Syrian National Army

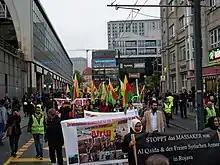
SDF supporters protesting in Berlin on 8 October 2019 against the Turkish offensive into north-eastern Syria.

In September 2016, after their capture of Jarabulus from ISIL, Sultan Murad Division fighters published pictures of themselves torturing four YPG prisoners of war.